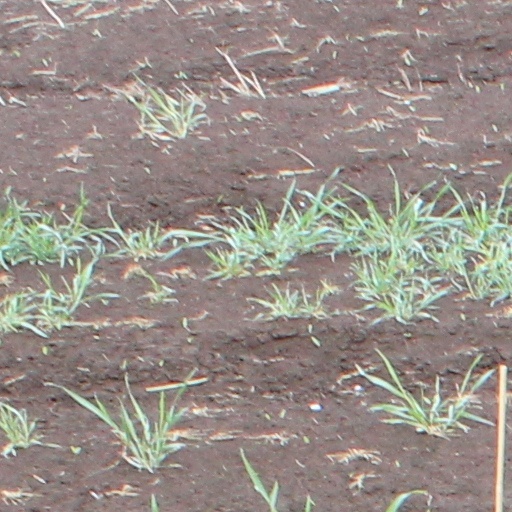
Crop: wheat